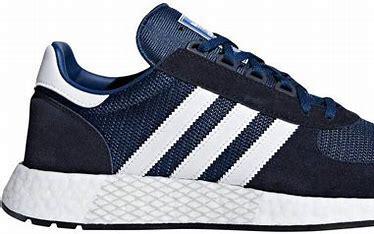
Brand: Adidas
Model: Marathon Tech